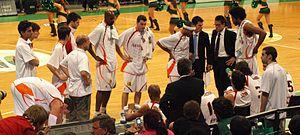
Le Club Bàsquet Girona, ou Akasvayu Girona est un club espagnol de basket-ball basé à Gérone, Catalogne. Le club ne joue aucune compétition lors de la saison 2008-2009.